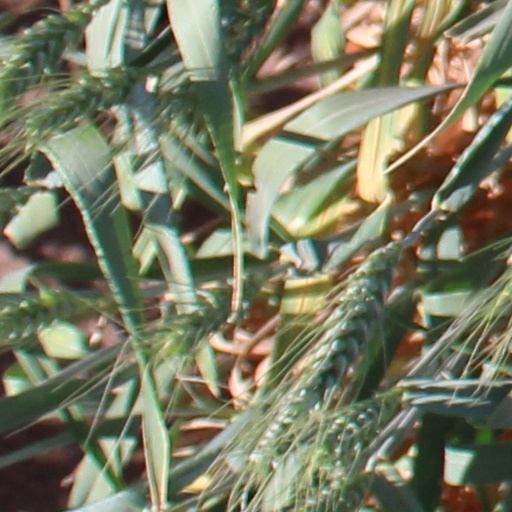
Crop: wheat